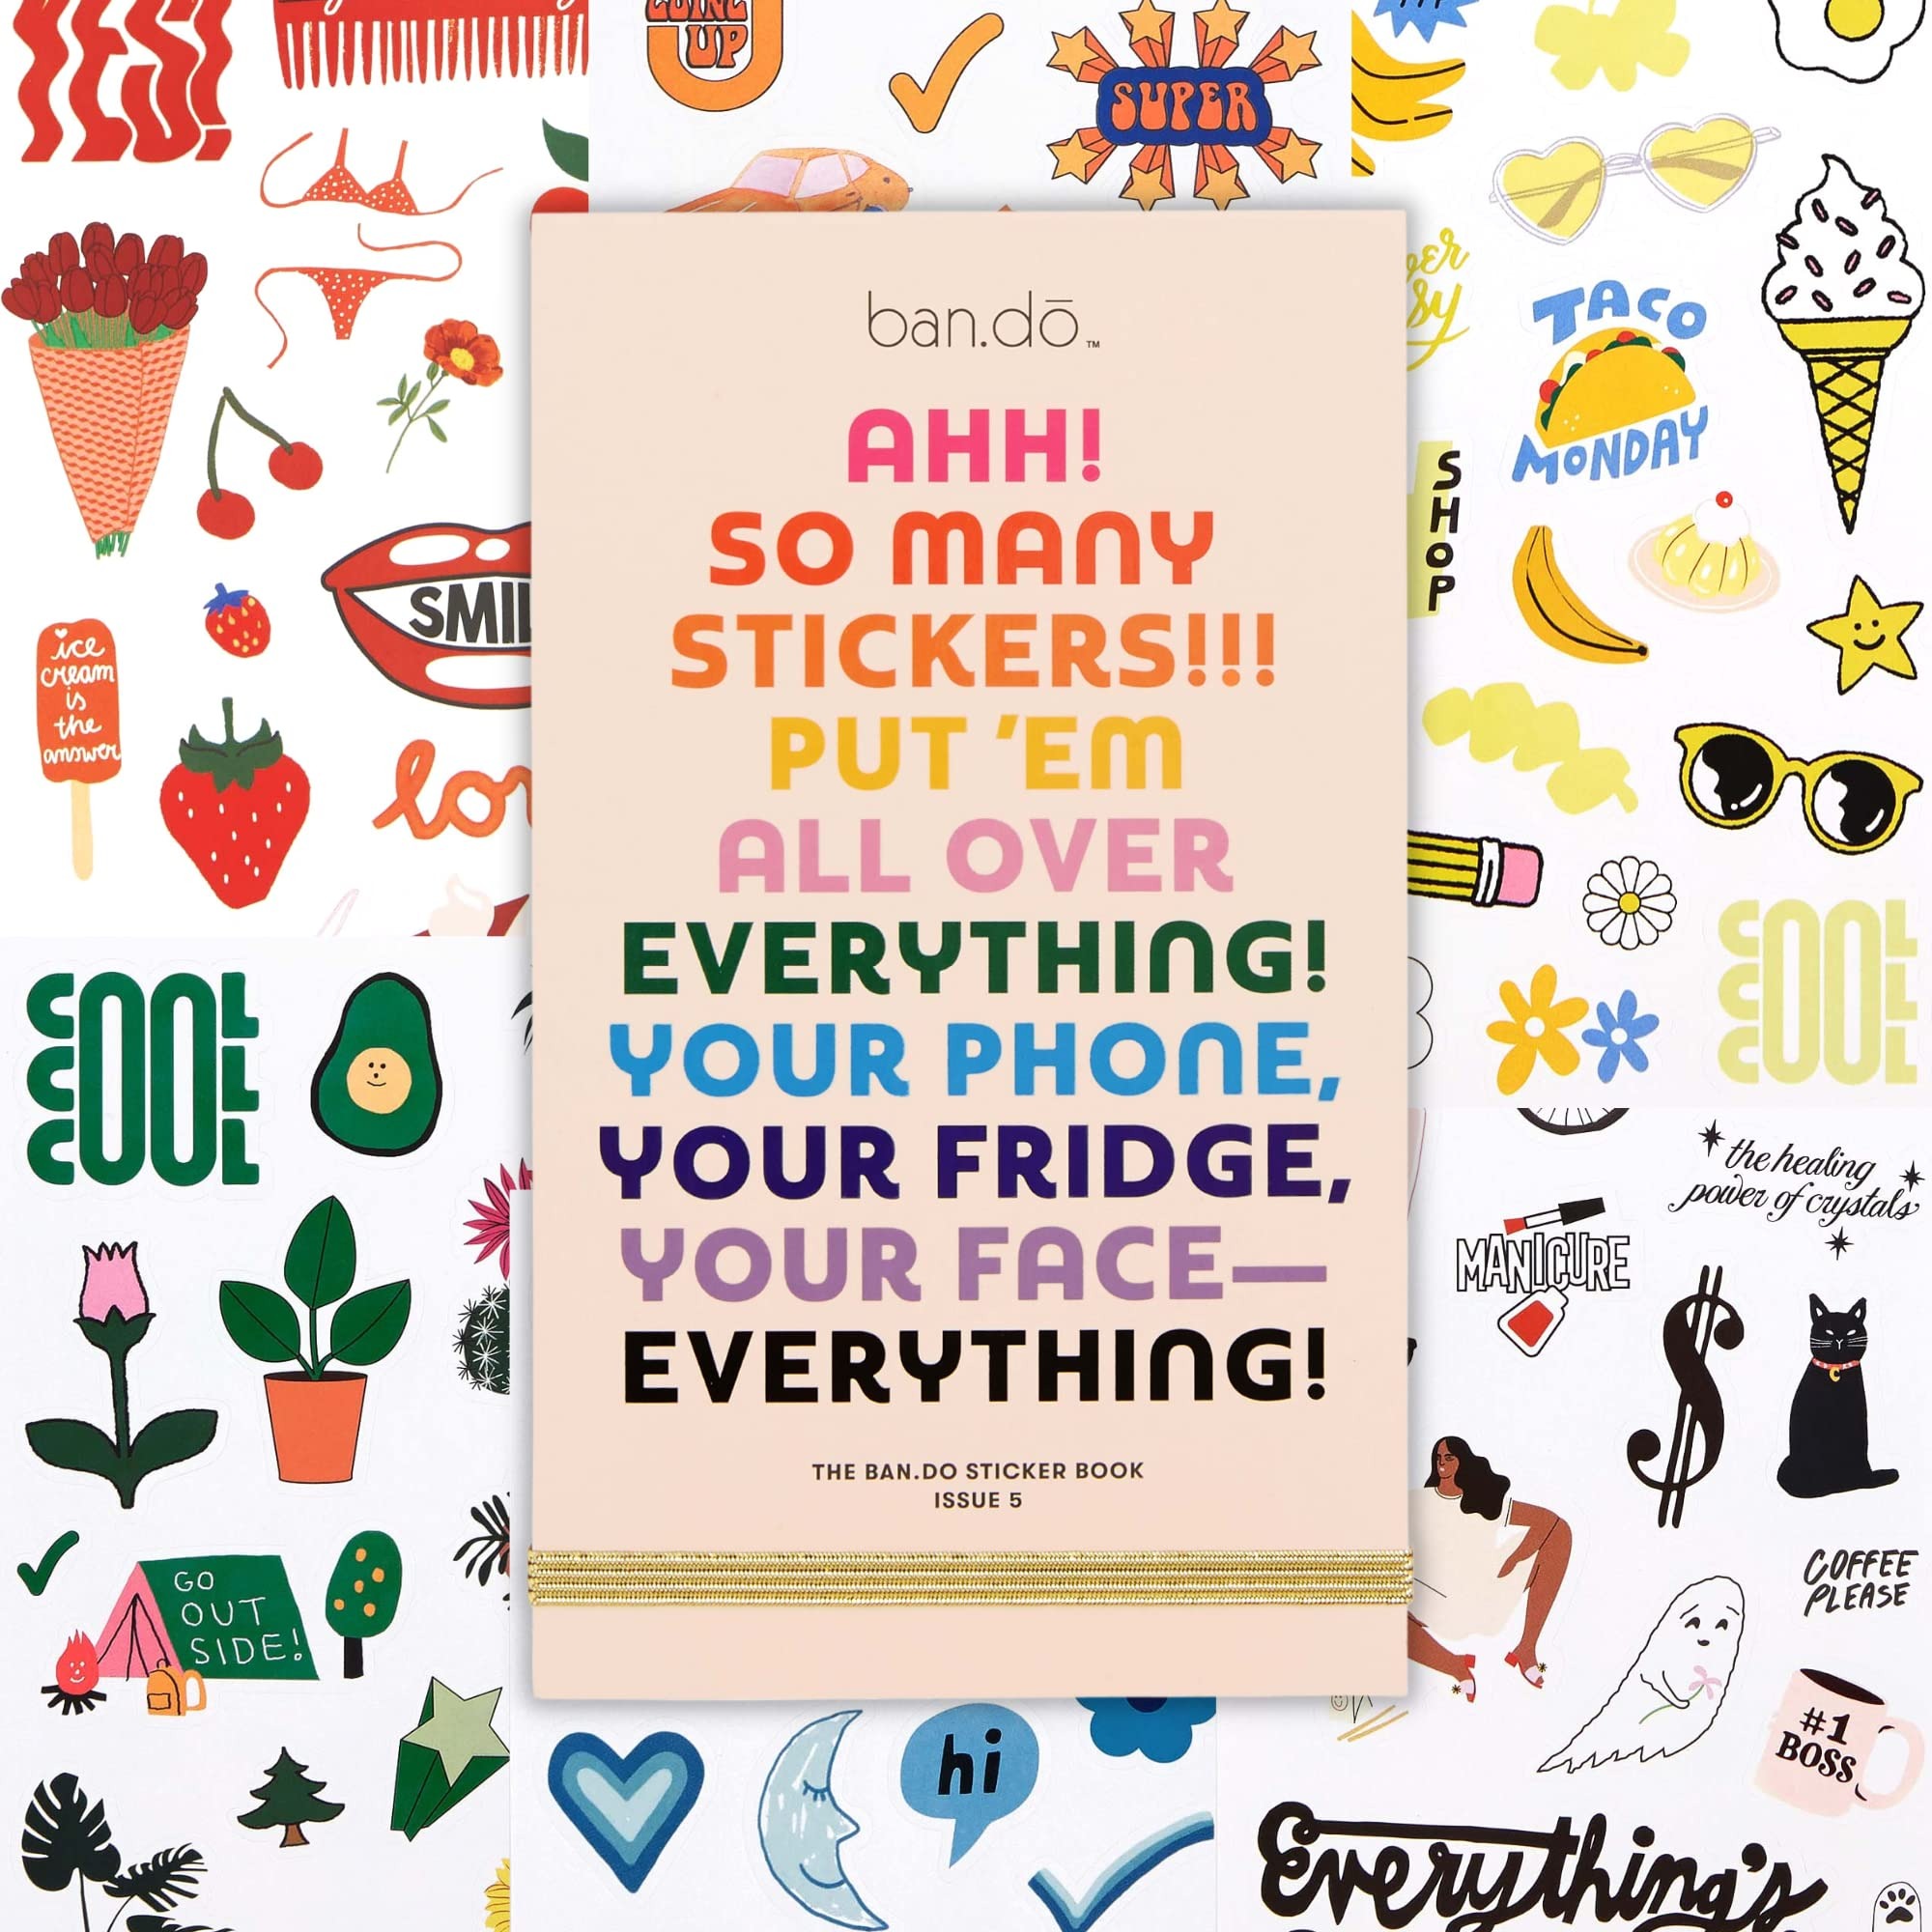
Item Name: ban.do Planner Sticker Book with Over 700 Assorted Stickers, 35 Pages of Colorful Unique Stickers for Journals/Calendars, Issue 5
Bullet Point 1: SIZE: Sticker book measures 3.75 inches (9.5 cm) x 6.5 inches (16.5 cm) - the compact size means it's super easy to stash inside your purse or backpack so it's always there when you want to make your plans look better than they already do
Bullet Point 2: STICKERS: Includes 35 pages (arranged by color!) with over 700 paper stickers inside
Bullet Point 3: DURABLE: Sticker pack has a durable cover and everything you expect from a ban.do sticker book…like a ton of really cute art from some of our favorite artists, letter stickers, reminders, compliments, encouraging phrases, and so much more
Bullet Point 4: ON-THE-GO: Sticker sheets are packed inside a perfect-bound book with an elastic band closure so they stay safe on-the-go
Bullet Point 5: DESIGN: When you want to add a pop of color to your daily planner or send someone a handwritten note, these colorful stickers will keep you covered. Featuring bold, bright colors and totally sweet compliments, they're sure to brighten up any day!
Product Description: We’ve done it again! And by “it” we mean we made another girl sticker book! This one has everything you expect from a ban.do sticker book…like a ton of really cute art from some of our favorite artists, letter stickers, reminders, compliments, shiny smiley faces, and so much more. That’s over 700 all new planner stickers for your planner (or anything else you can stick a sticker on)! This agenda sticker book has holiday stickers, smiley stickers, cute stickers, art stickers, funny stickers, calendar stickers, cool stickers...basically, all the stickers!
Value: 1.0
Unit: Count

Price: 8.4